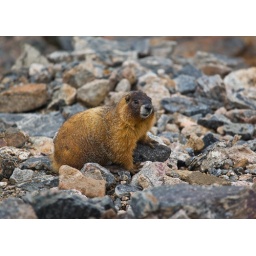
A yellow bellied Mormot in Rocky mountain national Park, Colorado